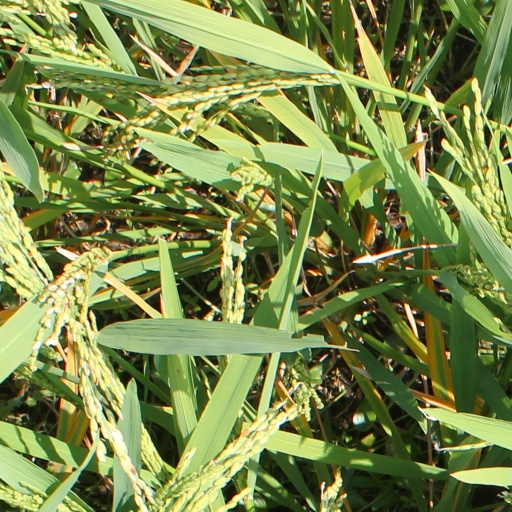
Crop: rice